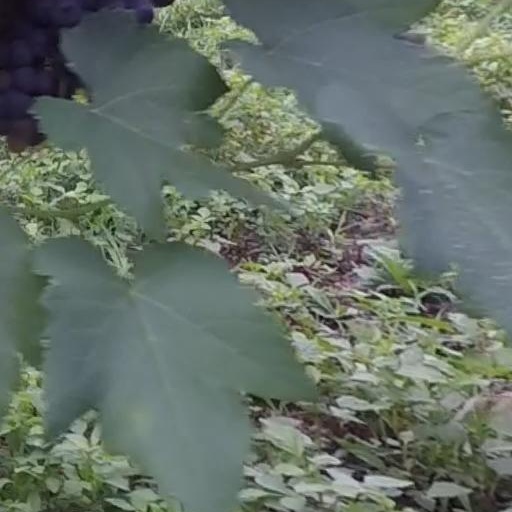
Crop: grape